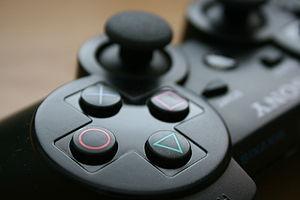
La PlayStation 3 est une console de jeux vidéo de septième génération commercialisée par Sony. Elle est sortie le 11 novembre 2006 au Japon, le 17 novembre 2006 en Amérique du Nord et le 23 mars 2007 en Europe. Elle succède à la PlayStation 2, et concurrence la Xbox 360 de Microsoft ainsi que la Wii de Nintendo.